2006 South American Games

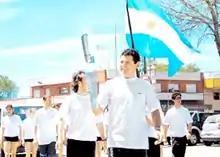
Cyclist Juan Curuchet with the South American Torch in Mar del Plata.

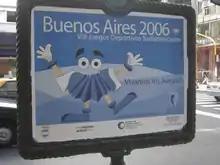
Bandoneonito, mascot of the 2006 South American Games.

The medal count for these Games is tabulated below. This table is sorted by the number of gold medals earned by each country. The number of silver medals is taken into consideration next, and then the number of bronze medals.